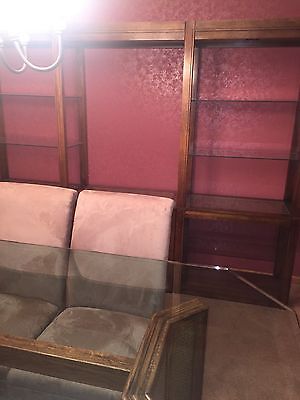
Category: cabinet